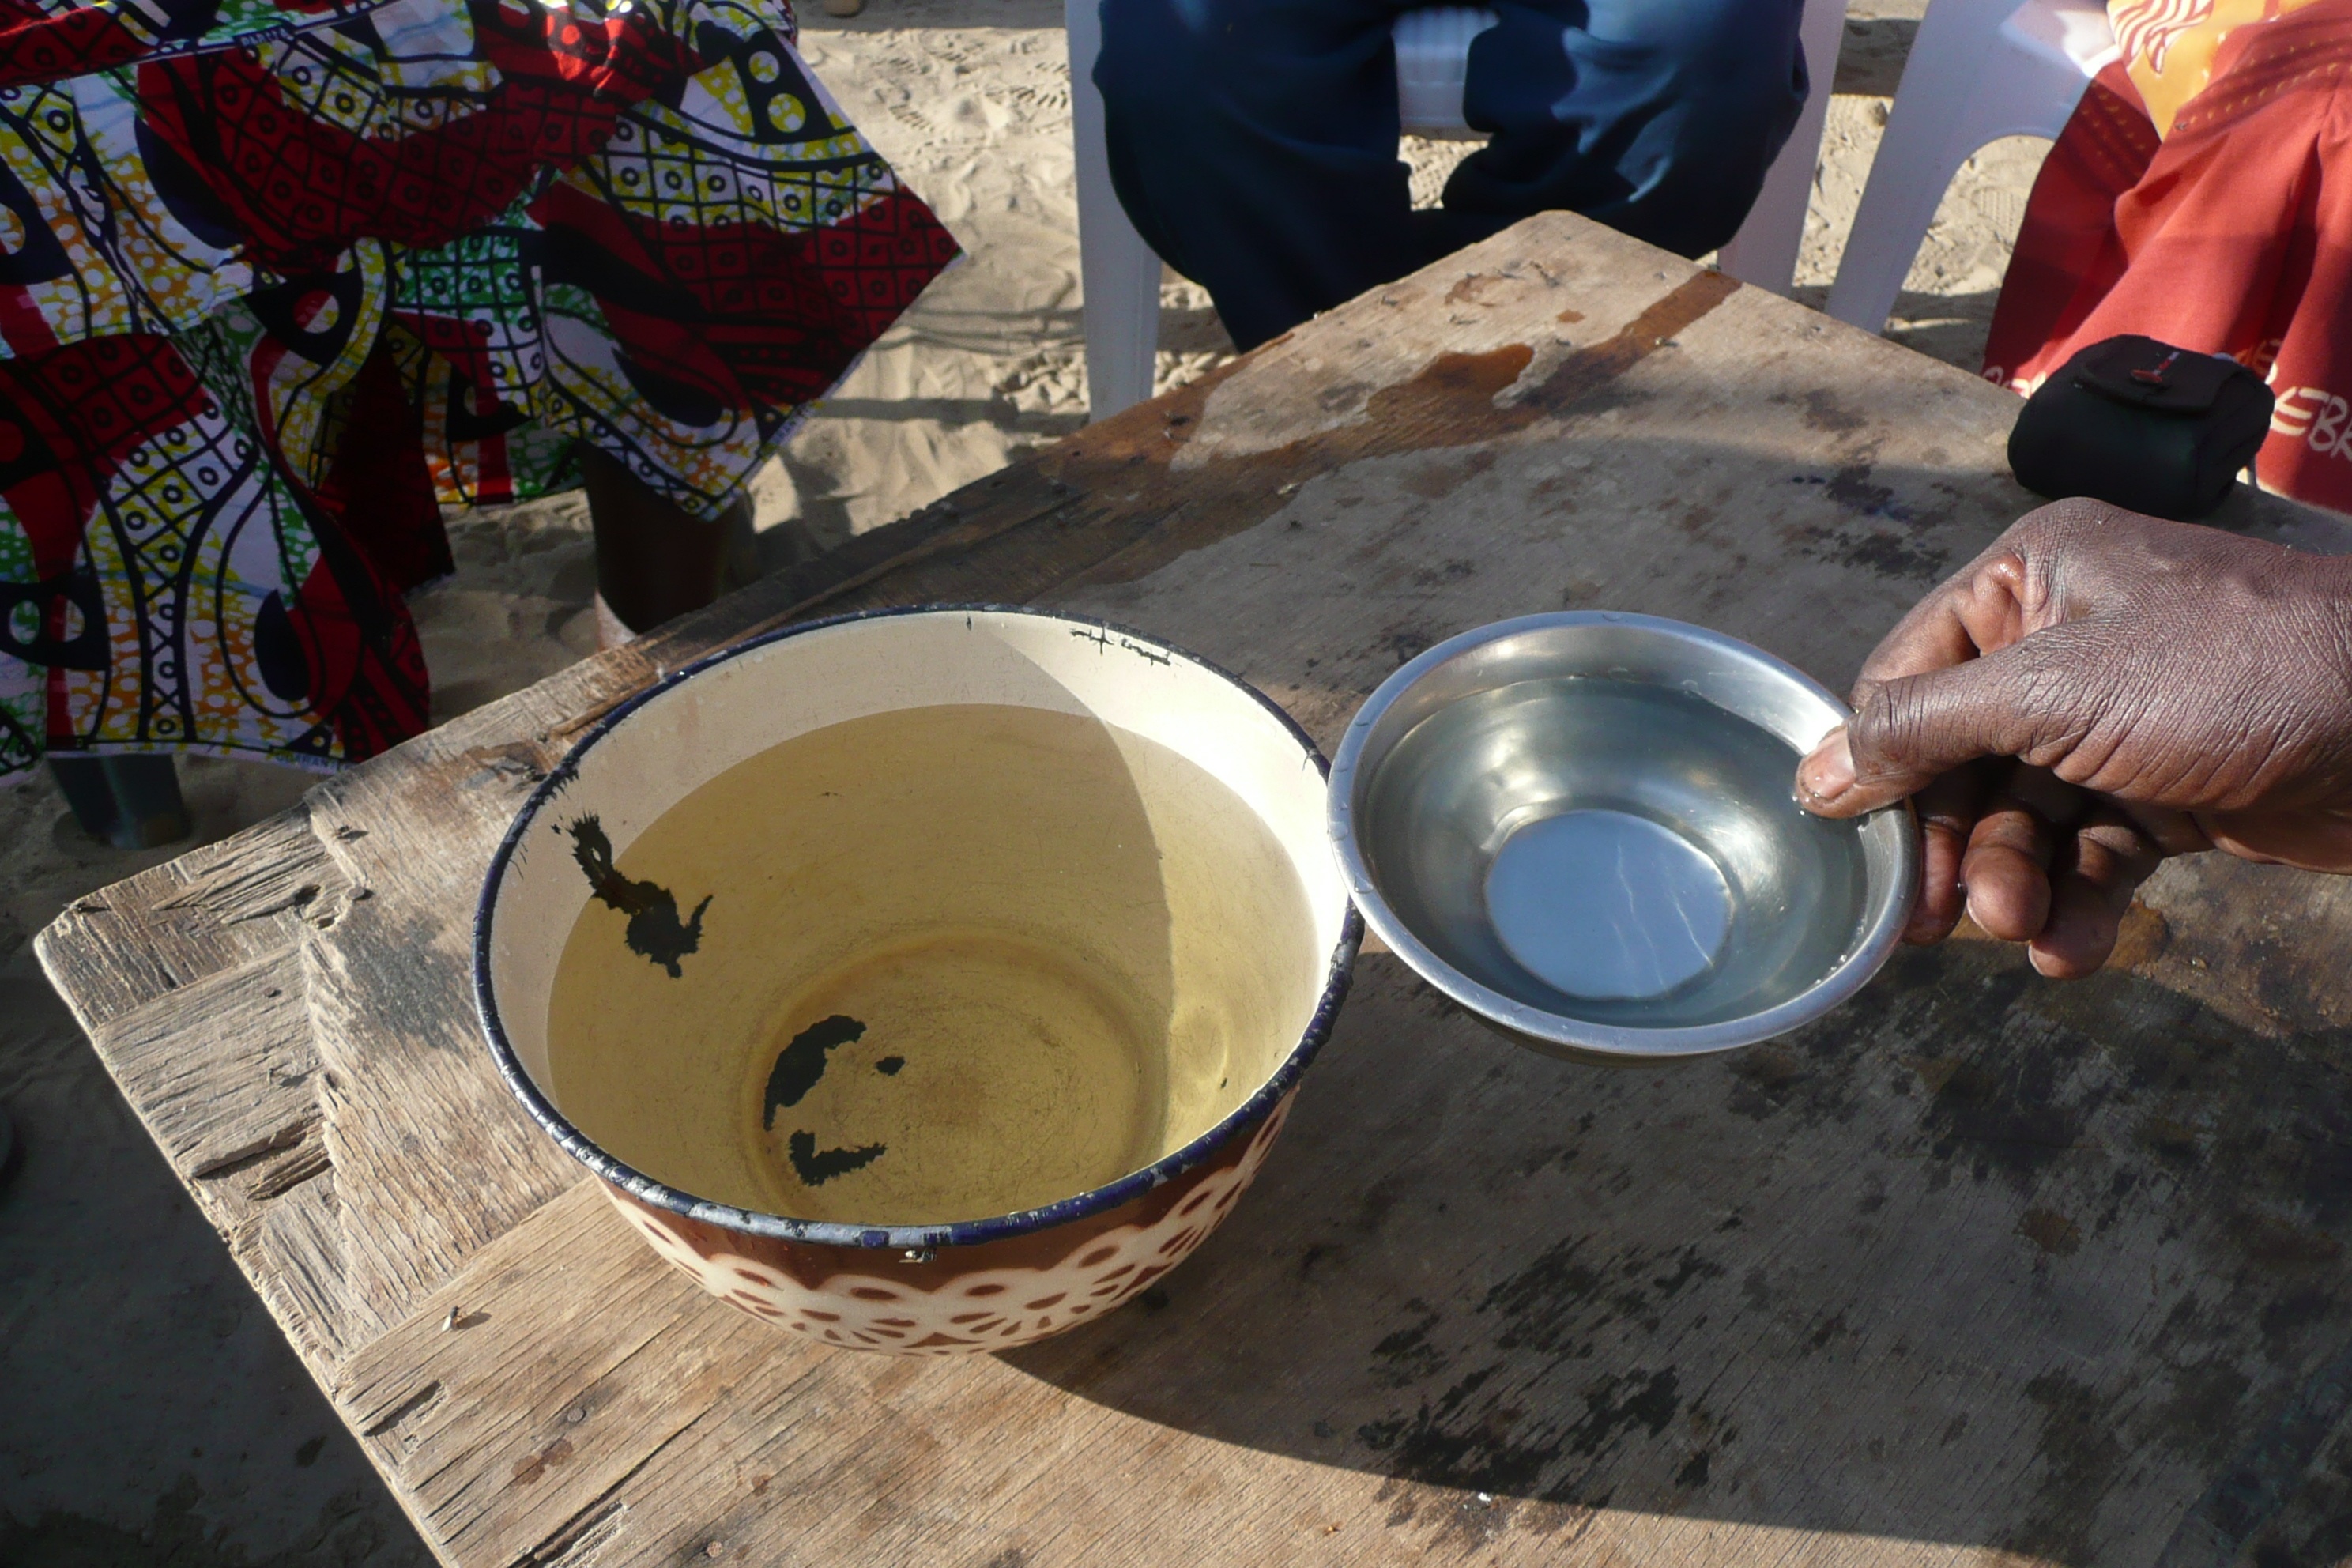
water, food, africa, drum, material, man made object, potable